Hale–Elmore–Seibels House

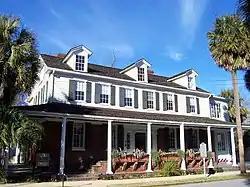

The Hale–Elmore–Seibels House or Seibels House is a historic building located in Columbia, South Carolina. Records of the exact year of its construction were destroyed in 1865 during the burning of the city by Union soldiers serving under General William Tecumseh Sherman. The best guess for the date of construction stems from a purported "1796" carved into a beam in the basement. Much of the early history of the house is uncertain, but it is thought to be the oldest building in Columbia.